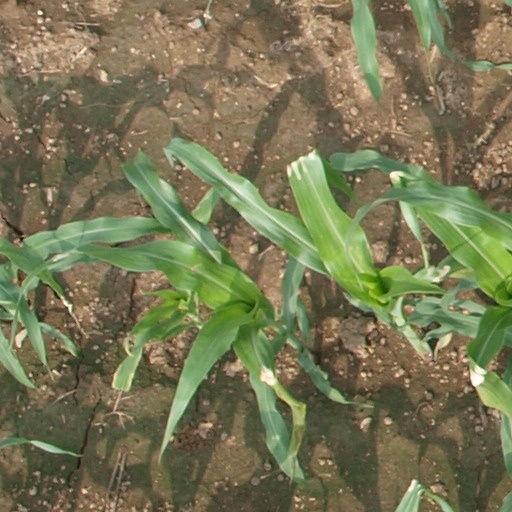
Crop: maize; corn